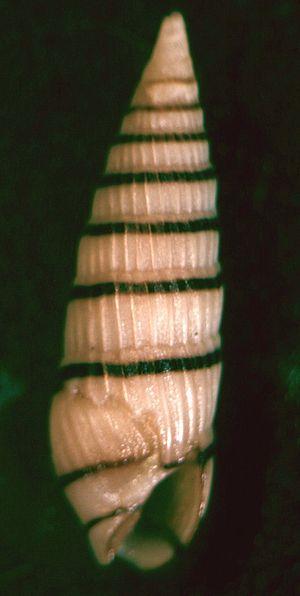
Les Terebridae forment une famille de mollusques appartenant à l'ordre des Neogastropoda.